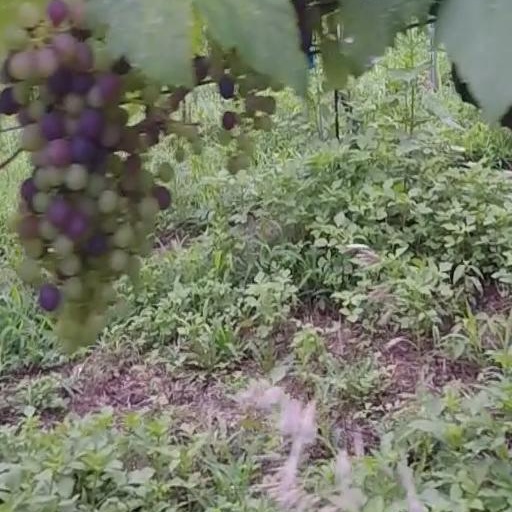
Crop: grape